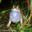
Label: frog